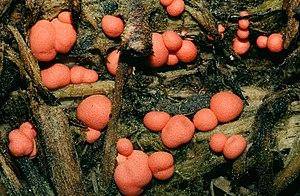
Lycogala epidendrum, le Lait de loup, est une espèce cosmopolite de myxomycètes, souvent prise pour un champignon.